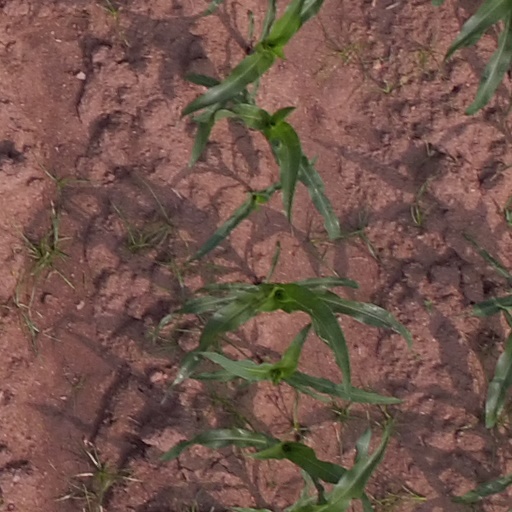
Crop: maize; corn